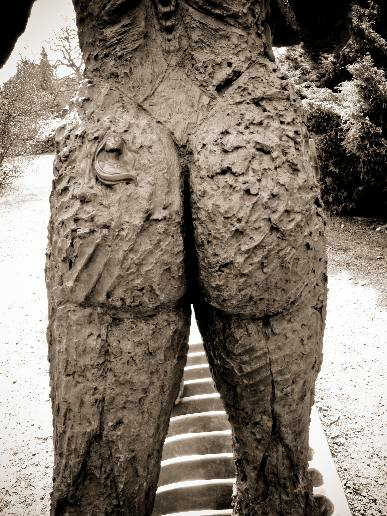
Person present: No